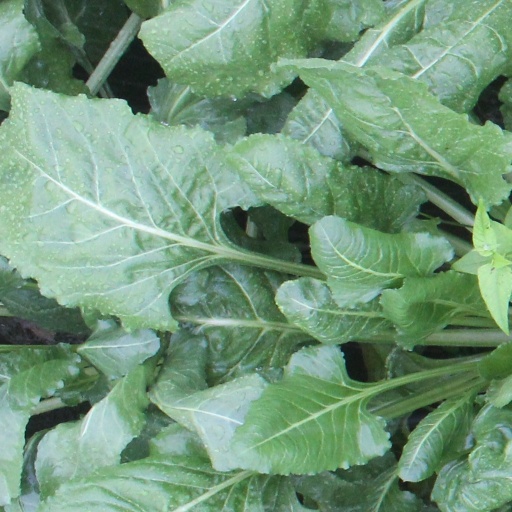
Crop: sugar beet